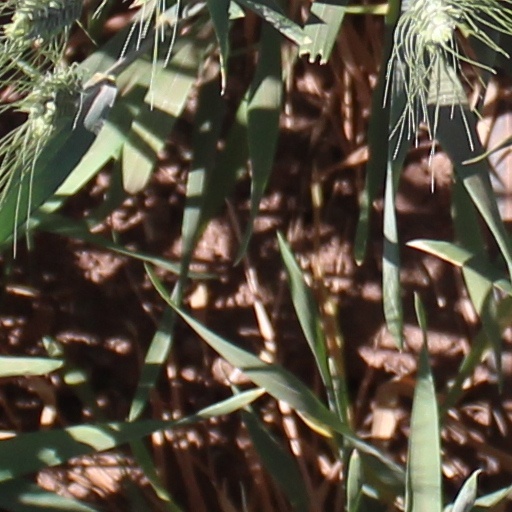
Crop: wheat